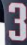
Number: 3